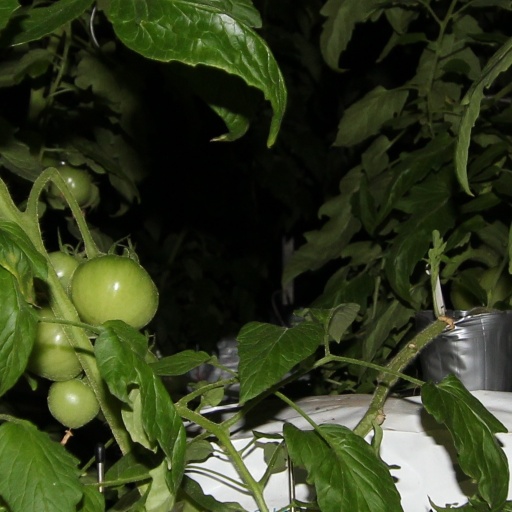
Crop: tomato